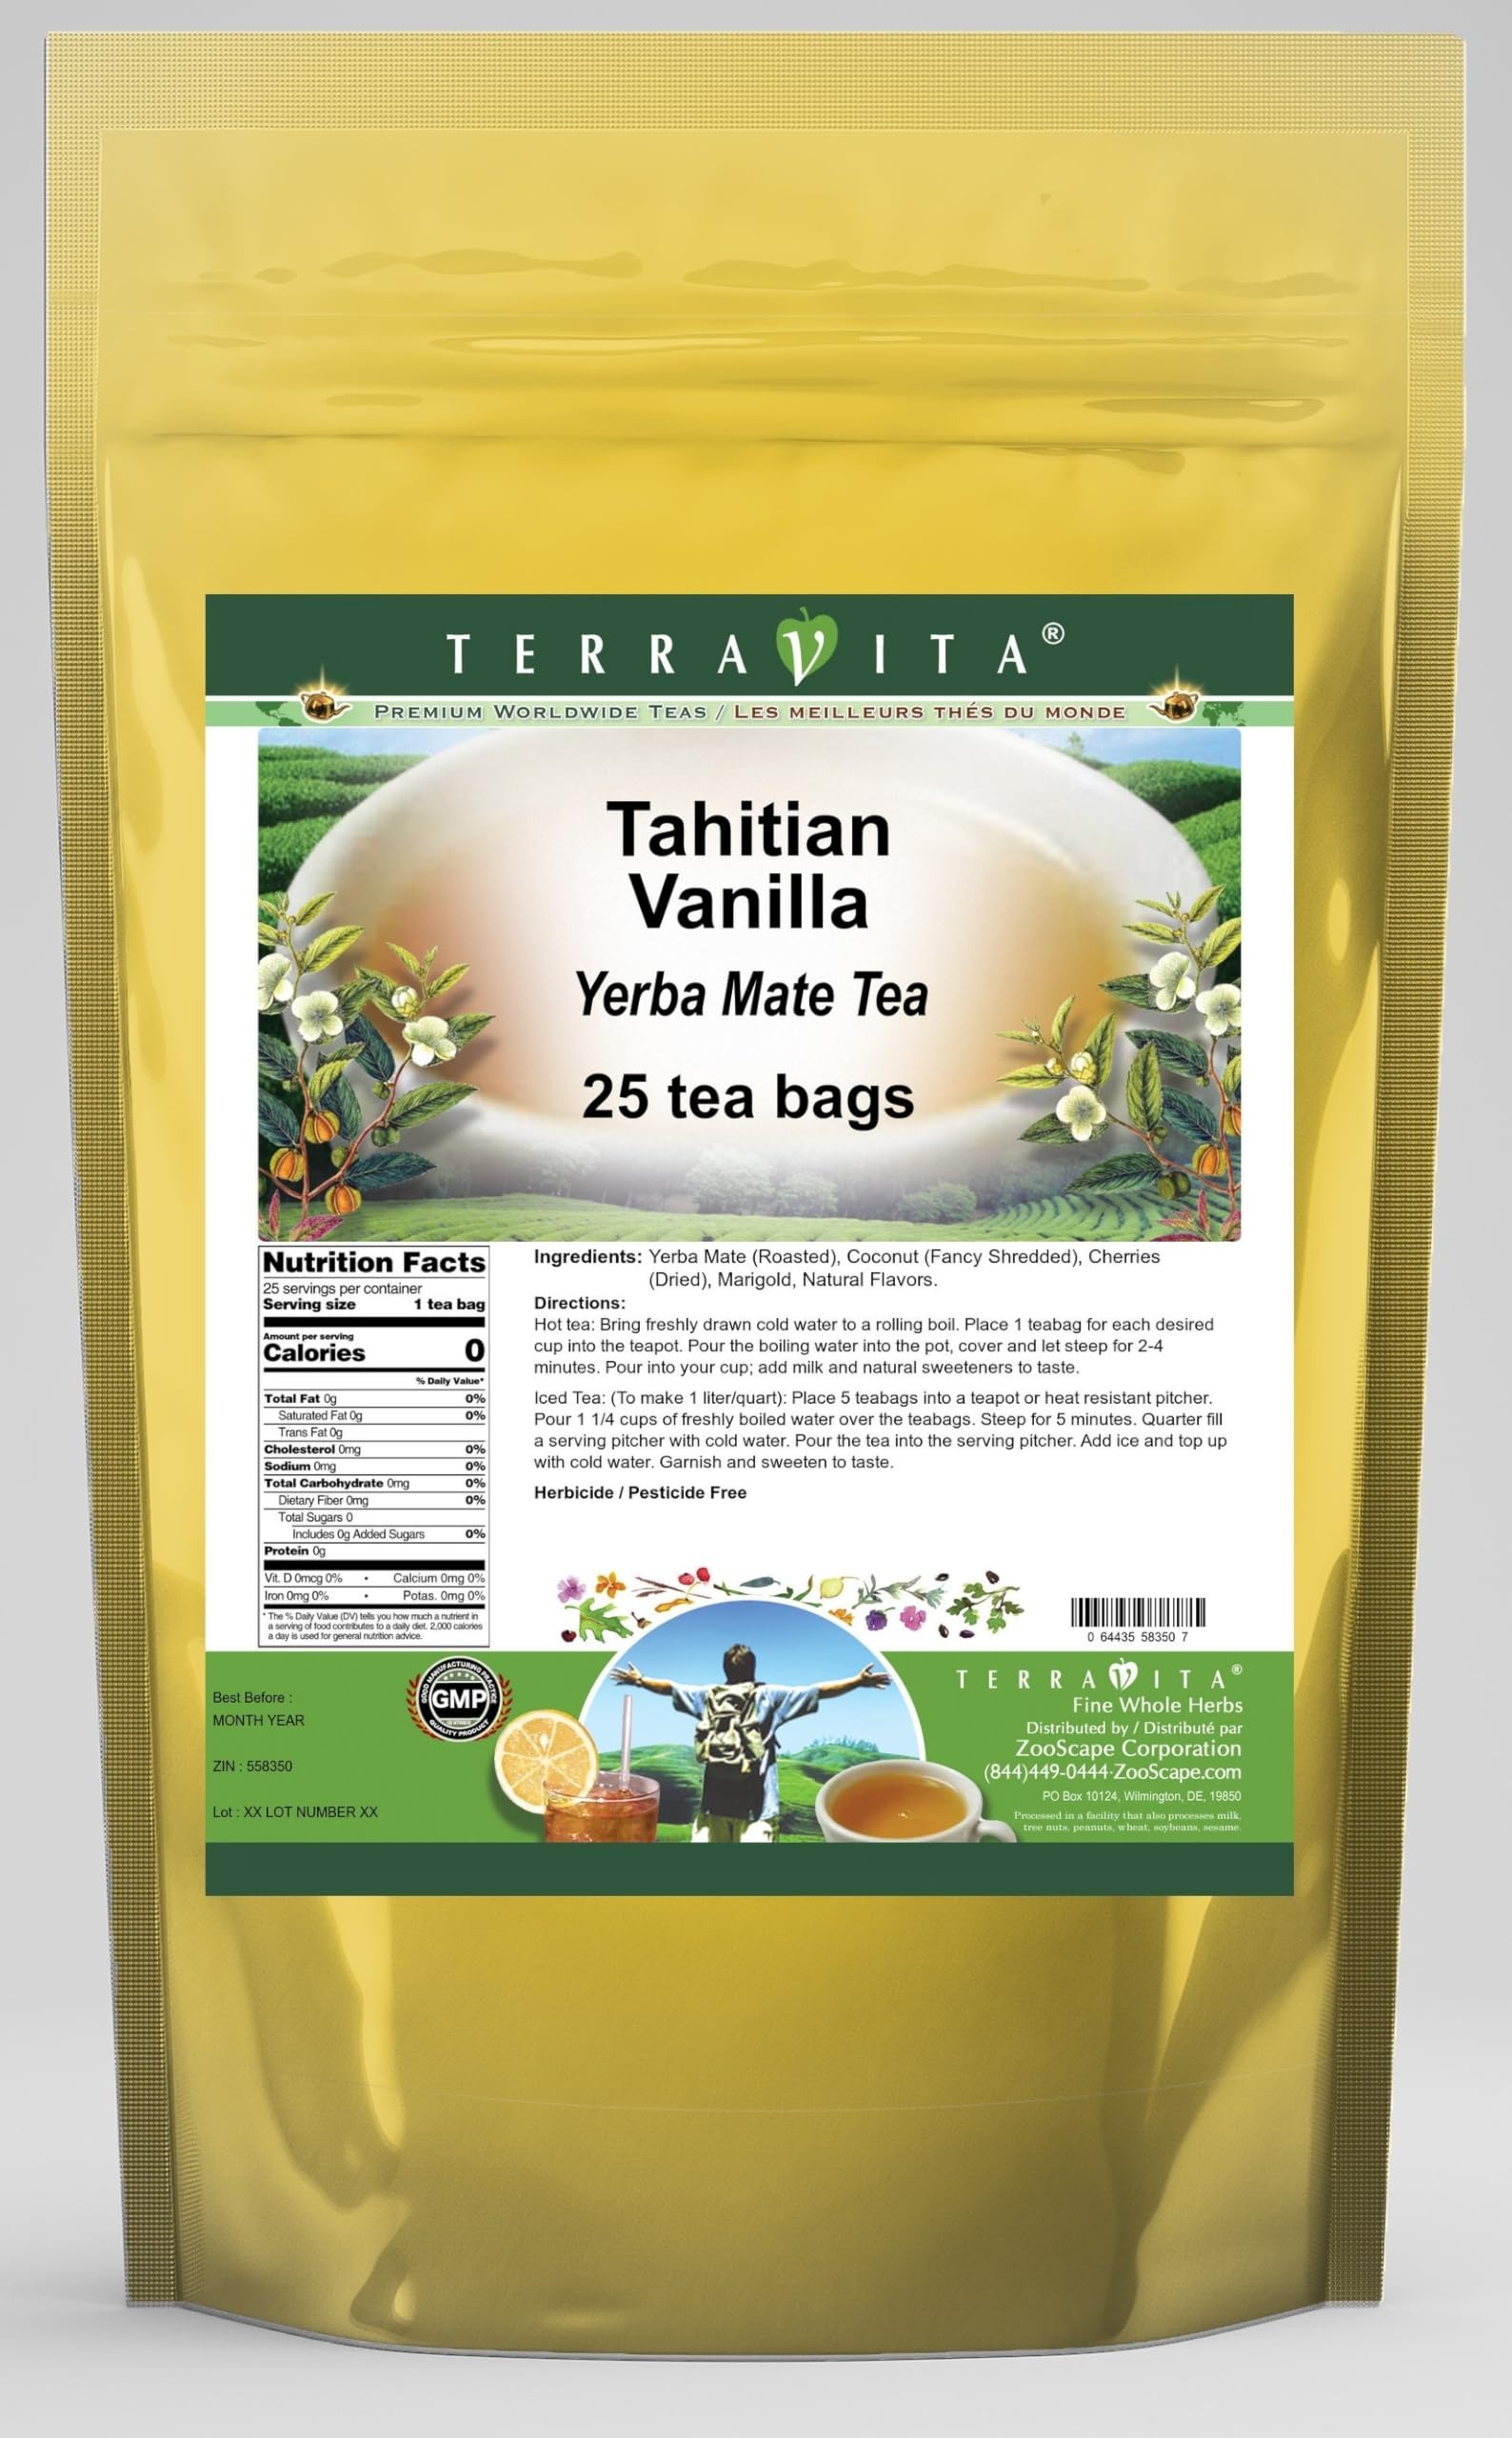
Item Name: Tahitian Vanilla Yerba Mate Tea (25 tea bags, ZIN: 558350)
Bullet Point 1: Our Tahitian Vanilla Yerba Mate tea is a scrumptuous all-natural flavored Yerba Mate coffee substitute with Coconut, Cherries and Marigold that will refresh you with its terrific taste! You will enjoy the earthy and acidity-free Tahitian Vanilla aroma and flavor again and again! - Ingredients: Yerba Mate, Coconut, Cherries, Marigold and Natural Tahitian Vanilla Flavor.
Bullet Point 2: No fillers.
Bullet Point 3: Manufacturer: TerraVita
Bullet Point 4: Size: 25 tea bags
Bullet Point 5: Yerba Mate Tea Bags - Packed in a convenient upright pouch!
Product Description: Our Tahitian Vanilla Yerba Mate tea is a scrumptuous all-natural flavored Yerba Mate coffee substitute with Coconut, Cherries and Marigold that will refresh you with its terrific taste! You will enjoy the earthy and acidity-free Tahitian Vanilla aroma and flavor again and again! - Ingredients: Yerba Mate, Coconut, Cherries, Marigold and Natural Tahitian Vanilla Flavor. - Hot tea brewing method: Bring freshly drawn cold water to a rolling boil. Place 1 teabag for each desired cup into the teapot. Pour the boiling water into the pot, cover and let steep for 2-4 minutes. Pour into your cup; add milk and natural sweeteners to taste. - Iced tea brewing method: (To make 1 liter/quart): Place 5 teabags into a teapot or heat resistant pitcher. Pour 1 1/4 cups of freshly boiled water over the teabags. Steep for 5 minutes. Quarter fill a serving pitcher with cold water. Pour the tea into the serving pitcher. Add ice and top up with cold water. Garnish and sweeten to taste. - TerraVita is an exclusive line of premium-quality, natural source products that use only the finest, purest and most potent ingredients found around the world. TerraVita is hallmarked by the highest possible standards of purity, potency, stability and freshness. All of our products are prepared with the highest elements of quality control, from raw materials through the entire manufacturing process, up to and including the moment that the bottles or bags are sealed for freshness and shipped out to you. Our highest possible standards are certified by independent laboratories and backed by our personal guarantee. - TerraVita exists to meet and ensure your family's health and wellness without the harmful effects of chemicals and health products. We strive to make all of our products affordable and reliable and a
Value: 25.0
Unit: Count

Price: 19.6